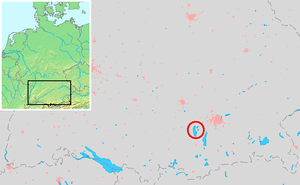
La liste des lacs de l'Allemagne présente une vue d'ensemble des lacs et des lacs de barrage en Allemagne. Outre la liste alphabétique, les 10 plus grands lacs, les 15 lacs les plus volumineux et les 10 lacs les plus profonds sont listés par chapitre. Le plus grand et le plus profond lac d'Allemagne est le lac de Constance, même si une partie de sa superficie est situé en Autriche et en Suisse. Le plus grand lac intégralement en Allemagne est le lac Müritz, sur le plateau des lacs mecklembourgeois.